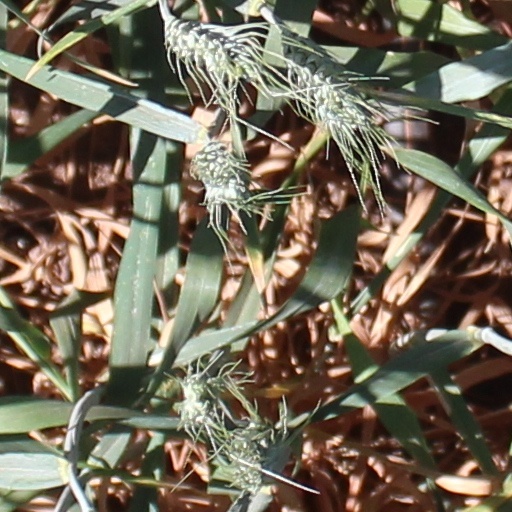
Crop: wheat